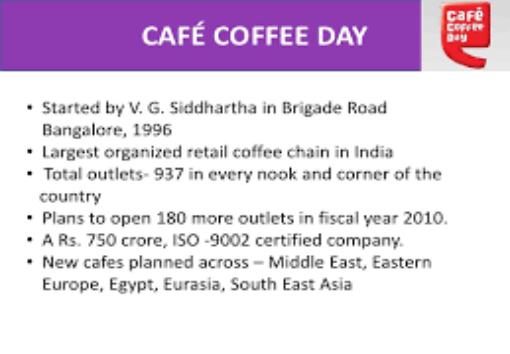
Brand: Cafe Coffee Day
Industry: Food